Eid al-Adha

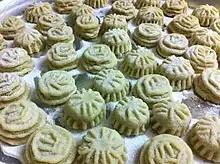
"Ma'amoul", a traditional Eid cookie in parts of the Muslim world

Muslims are expected to dress in their finest clothing to perform Eid prayer in a large congregation in an open "waqf" ("stopping") field called Eidgah or mosque. Cuisine traditionally associated with Eid al-Adha includes ma'amoul and samosas.